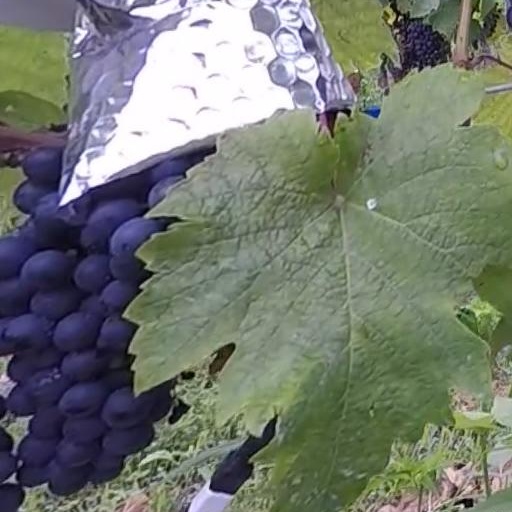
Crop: grape